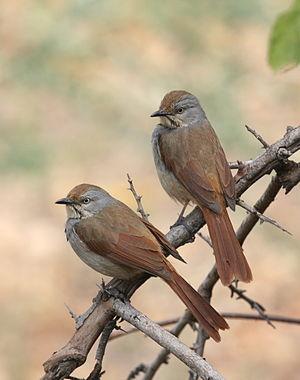
Cichladusa est un genre d’oiseaux de la famille des Muscicapidae.